South African wireless community networks

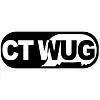
CTWUG Logo

The Cape Town Wireless User Group has been around since about 2005 as a small network between friends. Since then it has grown to a citywide network. CTWUG has over 1500 user sites all around Cape Town - spanning all the way from Houtbay to Stellenbosch and into the Helderberg. CTWUG is a non-profit organisation that is geared towards community based wireless networking with a focus to promote the use and understanding of wireless equipment in order to build a citywide free wireless network. The building of this network forms a social and interactive community where people with an interest in expanding and improving the network donate time, money and equipment to the group.